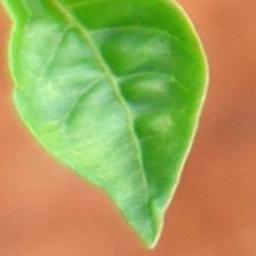
Label: healthy